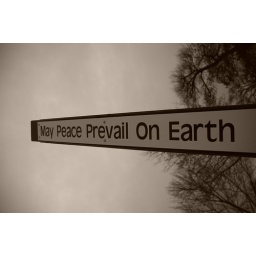
This post is on the walking trail in Fredericton near the walking bridge